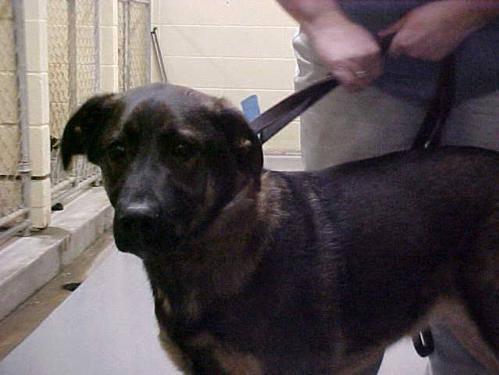
dog